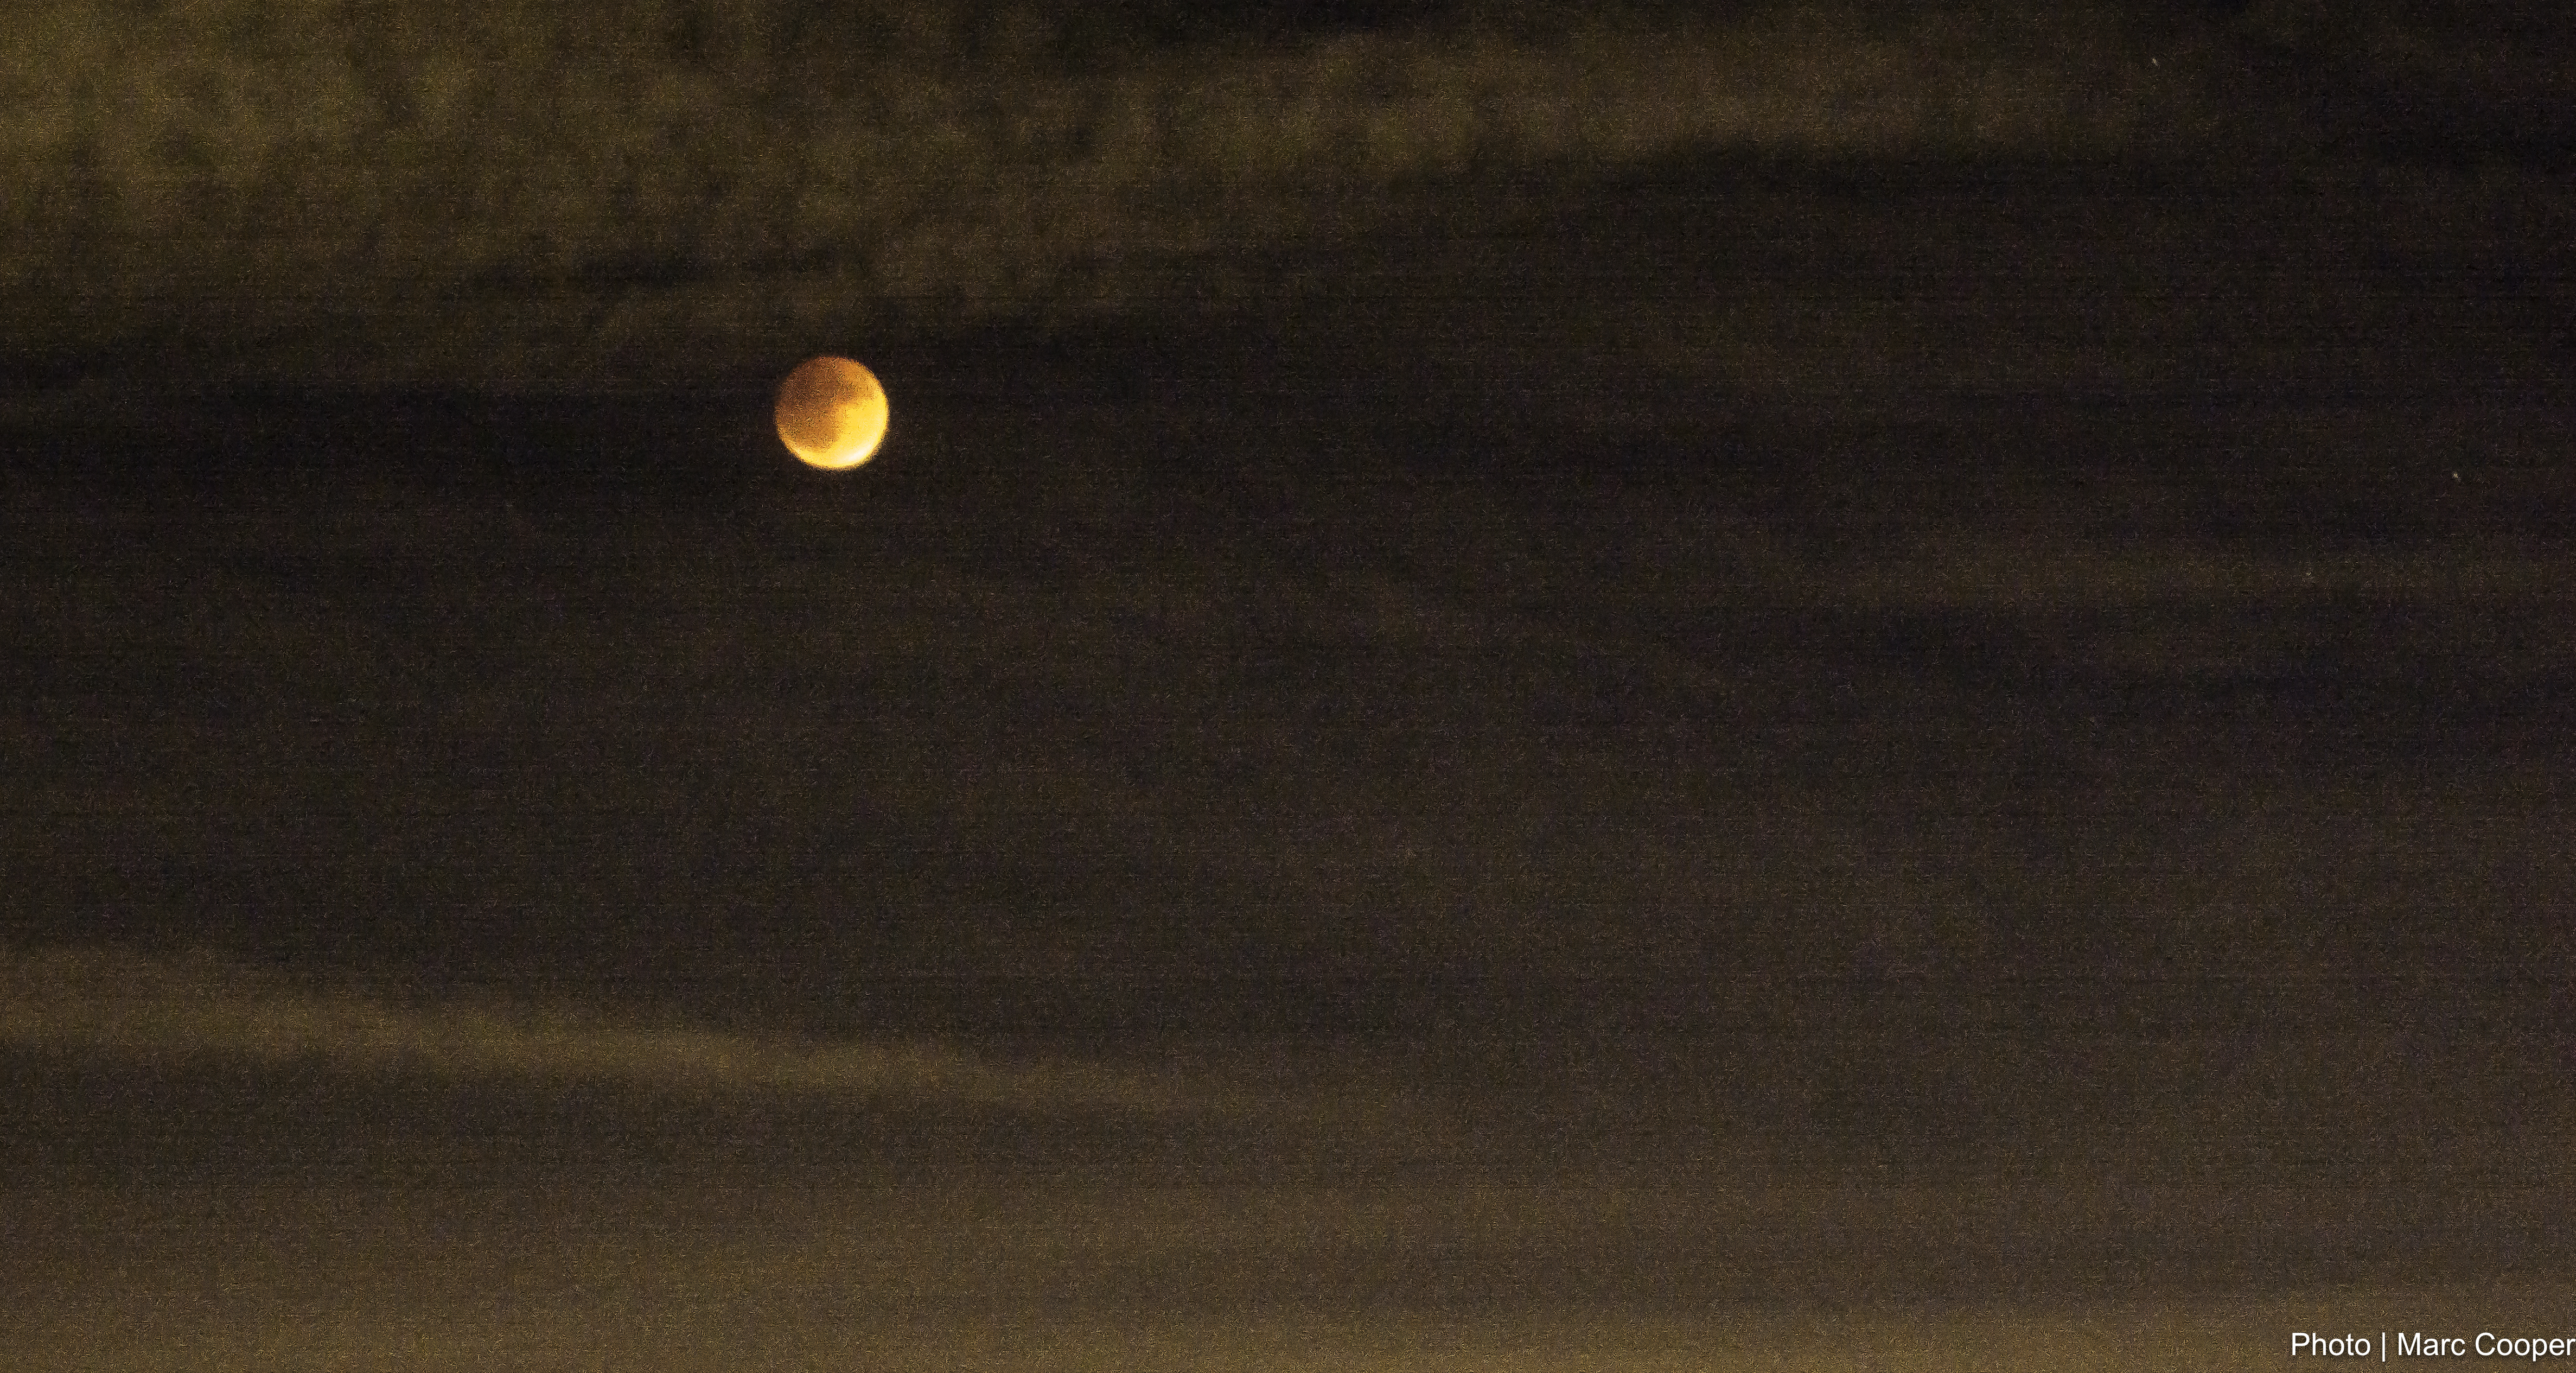
light, wood, night, darkness, bloodmoon, bloodmoonlosangeles, screenshot